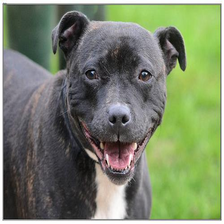
Species: dog
Breed: staffordshire bull terrier